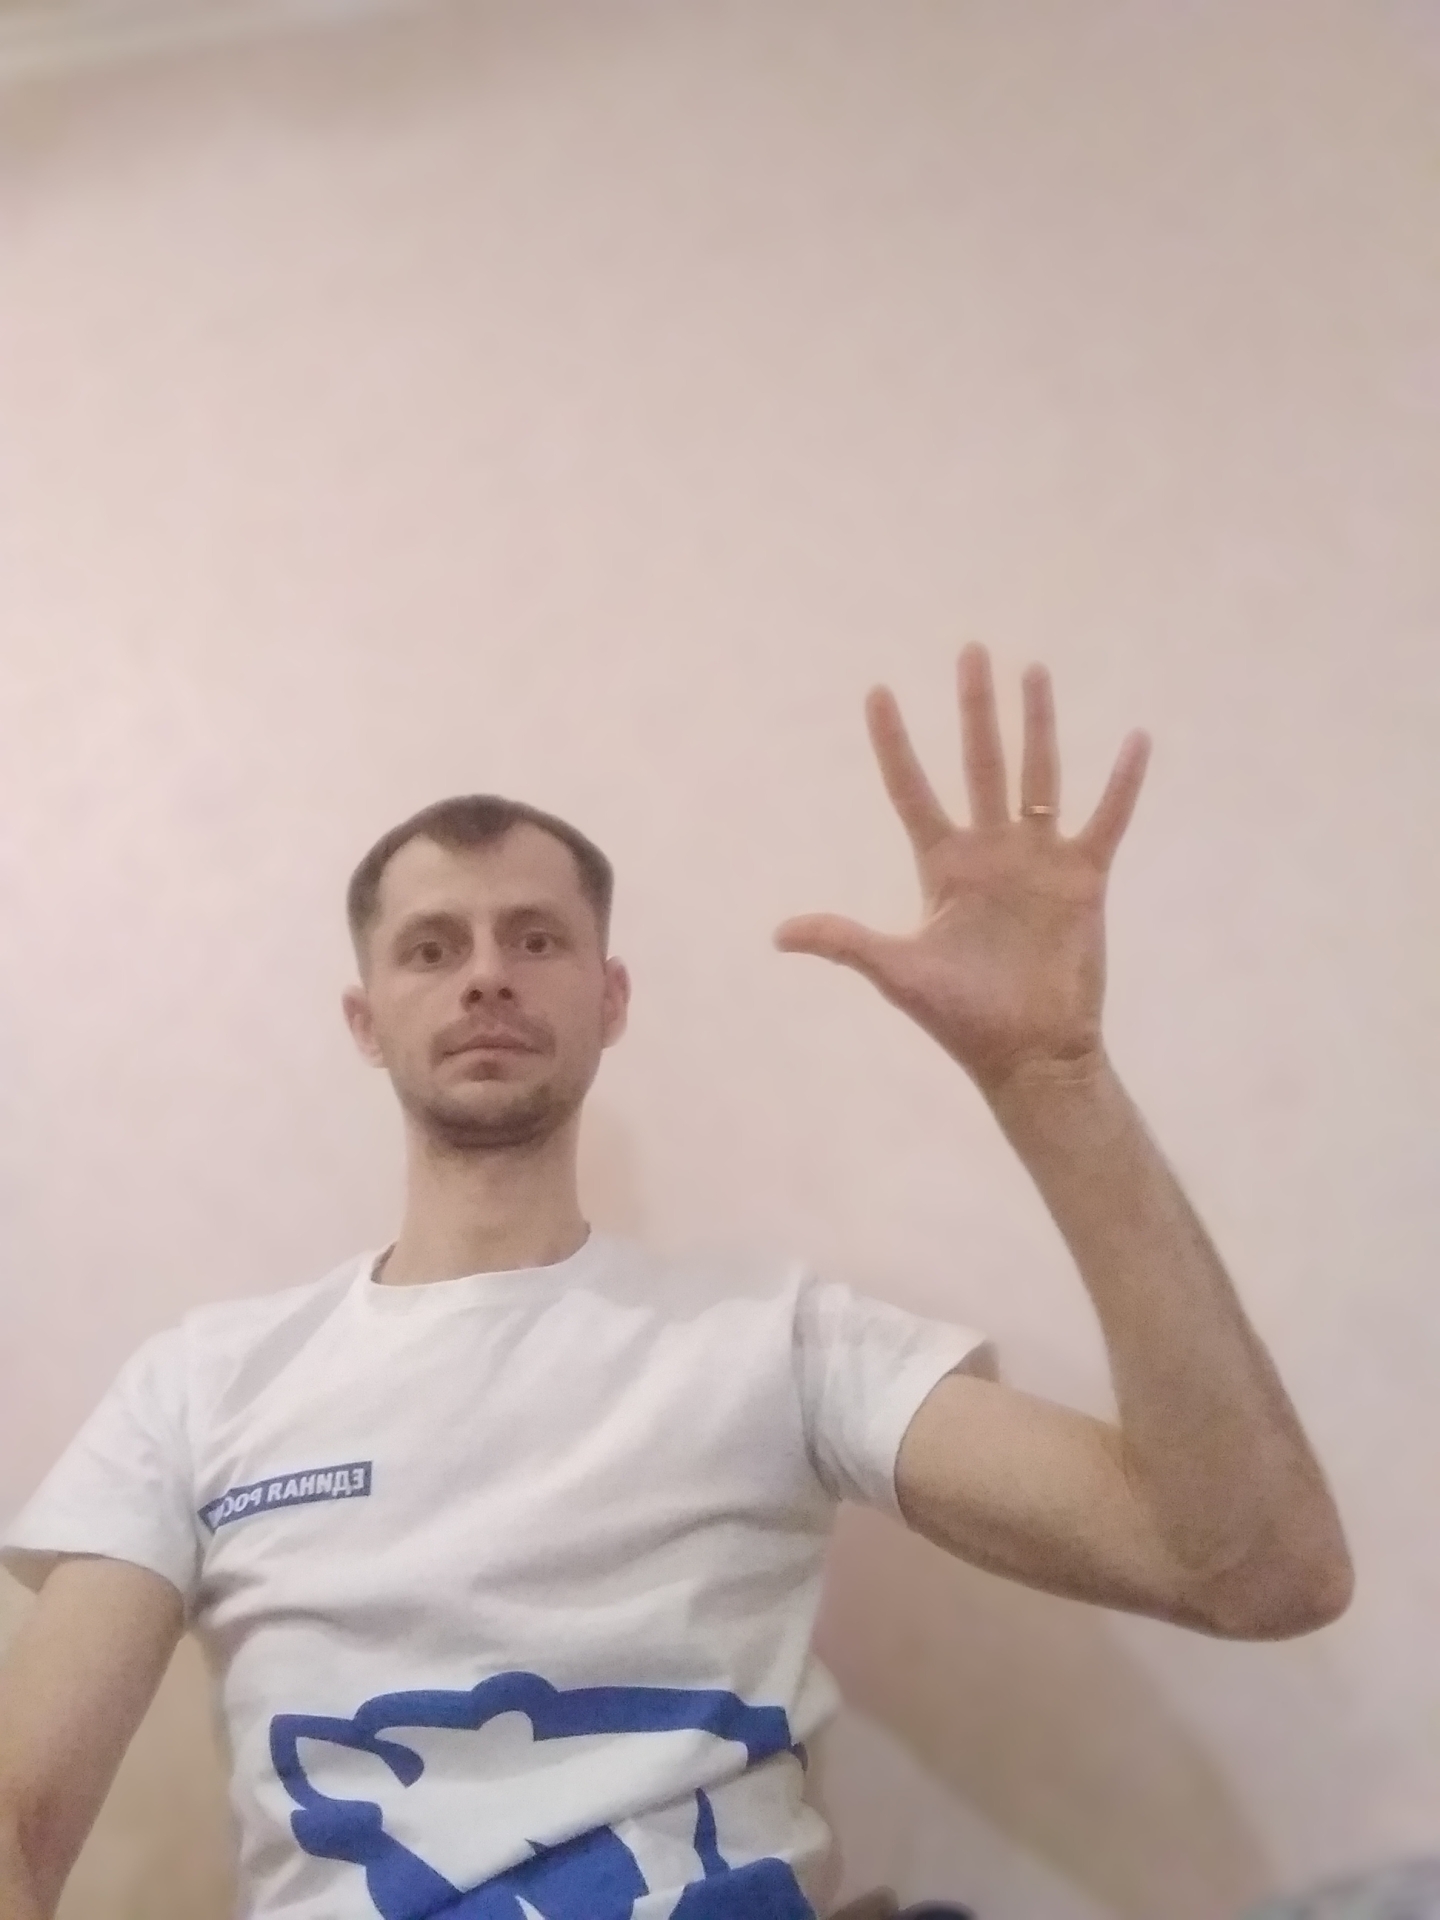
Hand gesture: palm